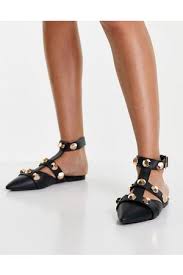
Label: Ballet Flat